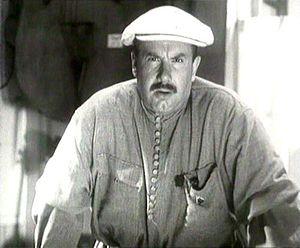
Igor Vladimirovitch Ilinski, né le 11 juillet 1901 à Perm et décédé le 13 janvier 1987 à Moscou, est un acteur au théâtre et au cinéma, également metteur en scène. Artiste du peuple de l'URSS en 1949. Membre du Parti communiste depuis 1960.